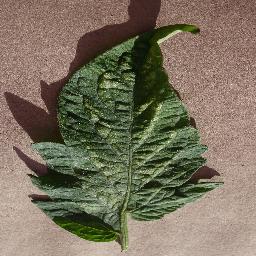
Label: Tomato___Spider_mites Two-spotted_spider_mite